Khvalynsk culture

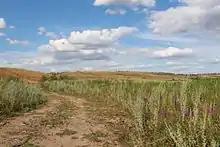
Steppe landscape in the Samara region

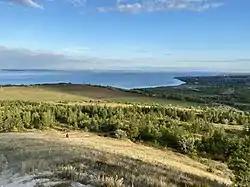
Landscape of the Khvalynsk Hills

There is also plenty of evidence of personal jewelry: beads of shell, stone and animal teeth, bracelets of stone or bone, pendants of boar tusk. The animals whose teeth came to decorate the putative Indo-Europeans are boar, bear, wolf, deer and others. Some of these teeth must have been difficult to acquire, a labor perhaps that led to a value being placed upon them. Whether they were money is not known.